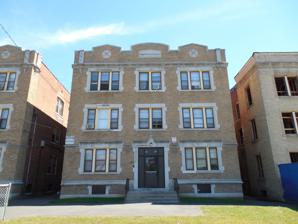
Building: Vine Street Apartment Buildings
Country: United States of America
Year built: 1922
United States historic place Vine Street Apartment Buildings U.S. National Register of Historic Places Show map of Connecticut Show map of the United States Location 4-48 Vine St. (even numbers only), Hartford, Connecticut Coordinates 41°46′48″N 72°41′17″W / 41.78000°N 72.68806°W / 41.78000; -72.68806 Area 2 acres (0.81 ha) Built 1922 ( 1922 ) Architectural style Classical Revival; Tudor Revival; Spanish Mission Revival NRHP reference No. 12000002 Added to NRHP February 14, 2012 The Vine Street Apartment Buildings , many now known as the Horace Bushnell Apartments , are a historic collection of residential apartment blocks at 4-48 Vine Street in Hartford, Connecticut .  Built between 1922 and 1925, they consist of eleven brick buildings sharing massing, scale, and setting, with a cross-section of period building styles. They were listed on the National Register of Historic Places in 2012. Description and history The Vine Street Apartments are located in Hartford's North End residential neighborhood, occupying most of a full block on the east side of Vine Street between Albany Avenue and Mather Street.  The eleven buildings are all three stories in height and are built out of brick, stone, and concrete, and share a consistent and deep setback, although the lots are not of uniform width.  The first nine buildings are fronted by a shared metal picket fence with brick piers framing several openings.  Five of the eleven are Classical Revival in style, while another five are Tudor Revival, and one is in the Spanish Mission style. In the early 20th-century, the Vine Street area was part of the estate of James Junius Goodwin, an insurance and railroad magnate who was a cousin of J. Pierpont Morgan .  Goodwin died in 1915, and his estate was subdivided for development as a streetcar suburb .  Lots on Vine Street were sold beginning in 1922, with development taking place rapidly.  Seven of the eleven buildings were designed by Harry Beckanstein, a local architect who executed many residential projects in the city.  Most of his buildings in this development are simple expressions of the Classical Revival, with some Tudor details. See also National Register of Historic Places listings in Hartford, Connecticut References